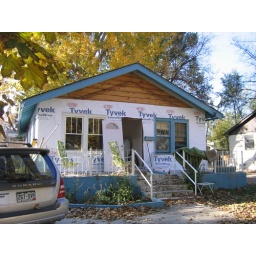
Front of the house with the new window in place.. wow.. it kinda matches now!